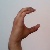
The image shows a hand gesture representing the letter 'C' in Indian Sign Language.